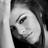
Emotion: neutral